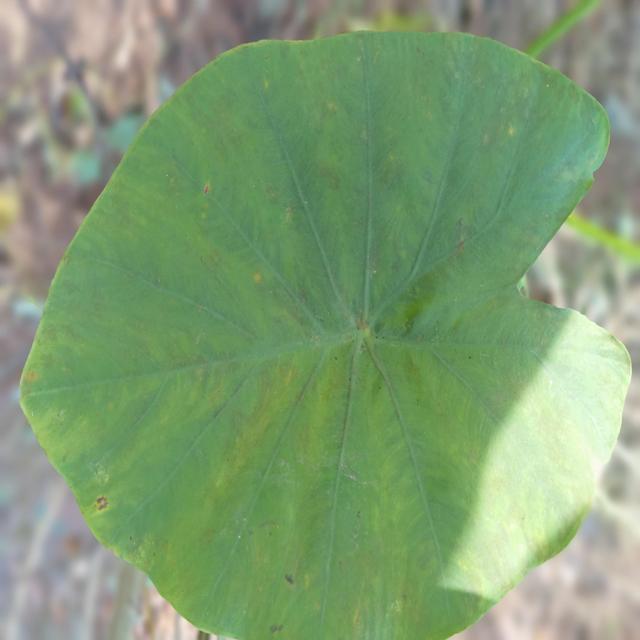
Label: Early_Blight